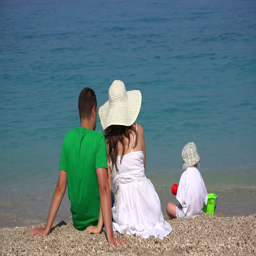
young parents and little child sitting together on seashore close to the sea